Answer in natural language. Considering the relative positions, is Doorway (marked A) to the left or right of abstract painting in a black frame (marked C)? Choose between the following options: left or right
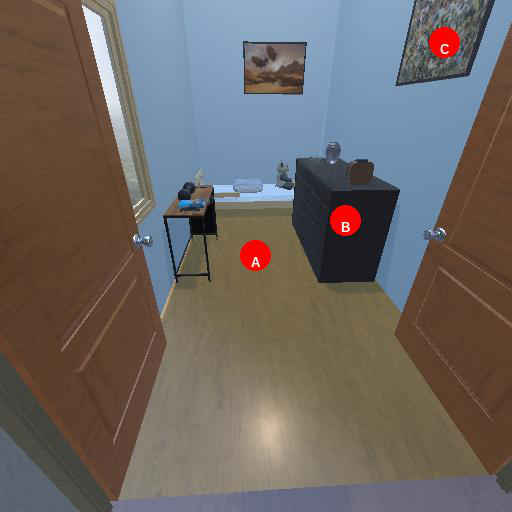
<answer>left</answer>